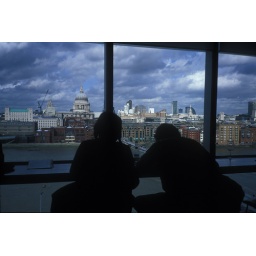
The best seat in the house at Tate Modern's cafe